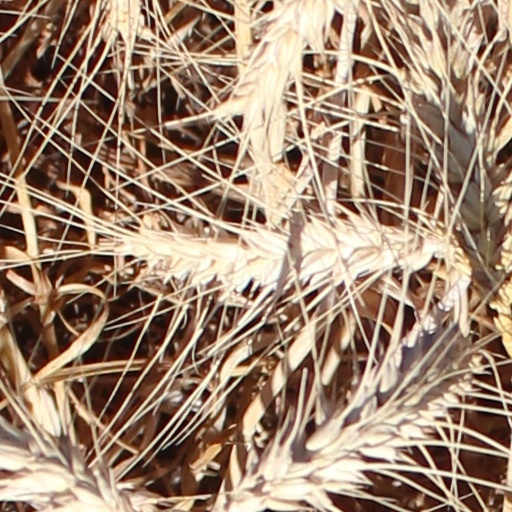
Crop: wheat